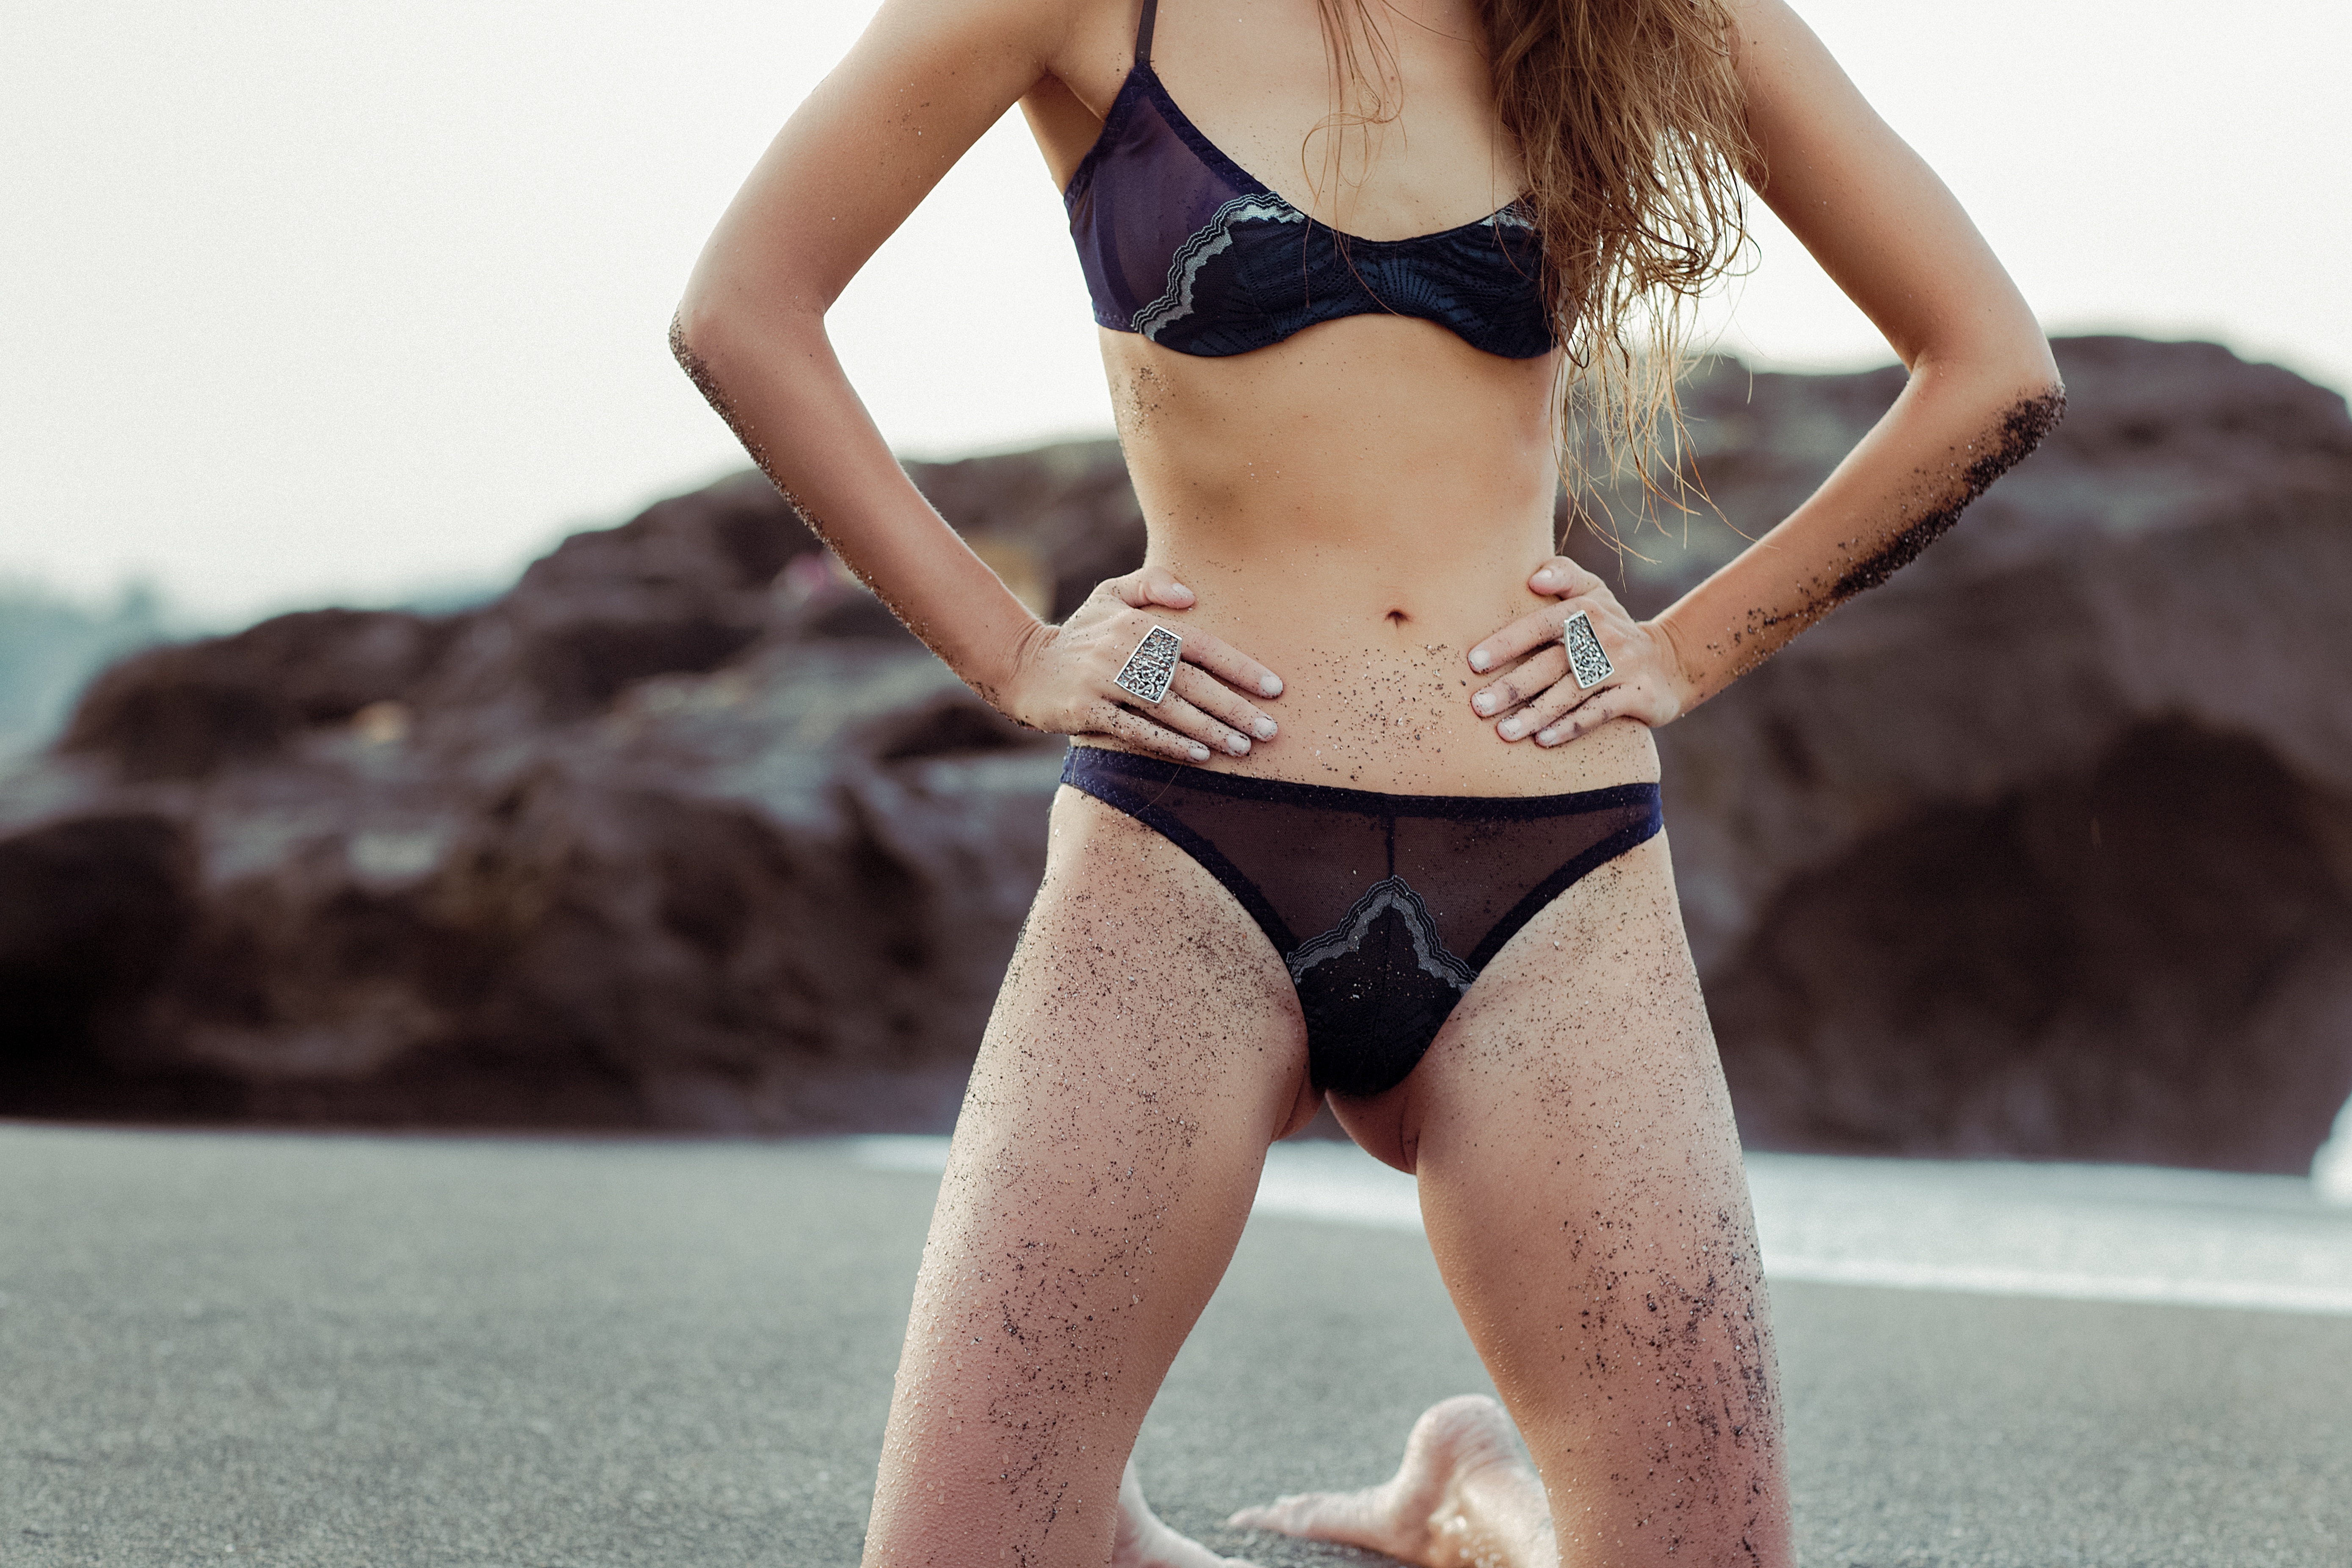
hand, girl, woman, hair, photography, leg, model, fashion, clothing, lady, muscle, swimwear, human body, lingerie, thigh, beauty, abdomen, photo shoot, undergarment, art model, supermodel, gravure idol